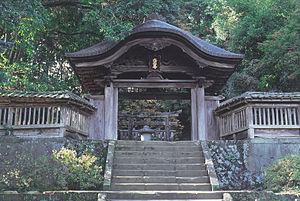
Gesshouji Temple in Matsue City - 松江市の月照寺
Le temple Gesshô-ji est situé dans la ville de Matsue, à moins d'un kilomètre à l’est du château. Temple familial du clan Matsudaira qui a régné sur le fief de Matsue pendant dix générations, de 1638 à 1871, il abrite les tombeaux des différents seigneurs. Le vaste temple, désigné Site historique national, est notamment renommé pour ses solenelles portes d'entrées menant aux tombeaux et qui sont particulièrement bien conservées.